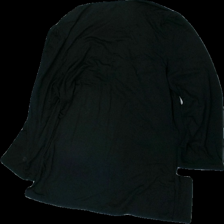
View: back
Type: Blouse
Category: Ladies
Brand: Kappahl
Colors: Black, Grey
Material: 100% viscose
Pattern: Floral print
Cut: Regular, C-collar
Size: M
Season: All
Price range: 50-100
Recommended usage: Reuse